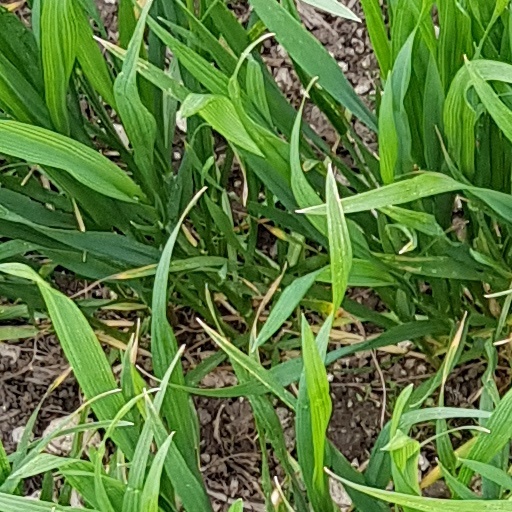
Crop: wheat